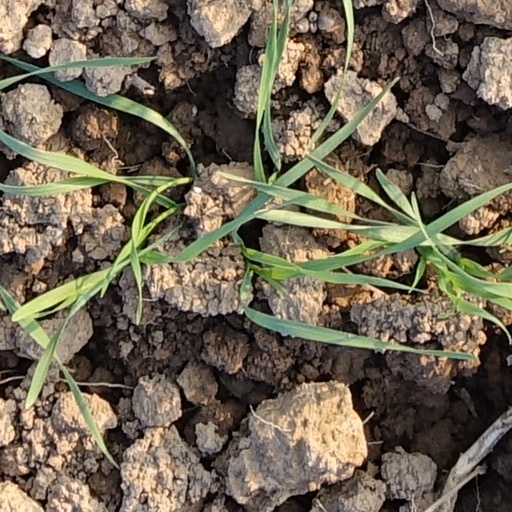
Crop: wheat